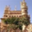
Label: castle